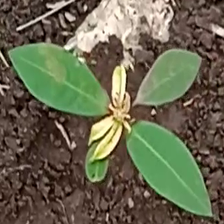
Weed species: Moti_dudhi(Euphorbia_geneculata_L)